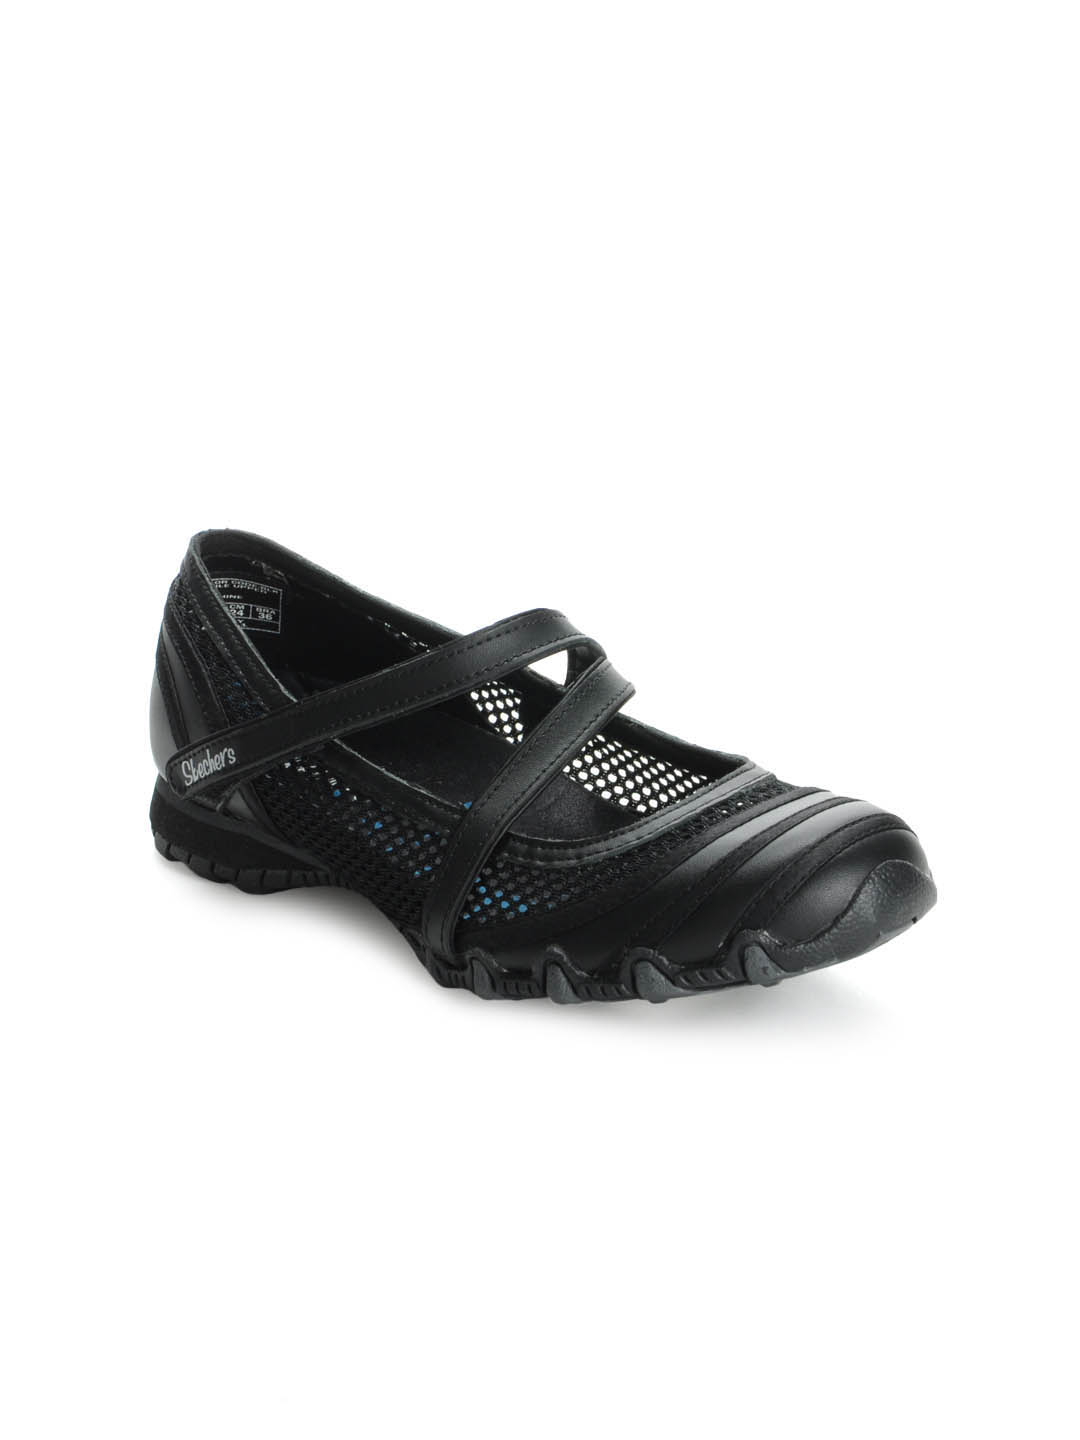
Skechers Women Black Casual Shoes
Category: Footwear / Shoes / Casual Shoes
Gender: Women
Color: Black
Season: Spring 2013
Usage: Casual